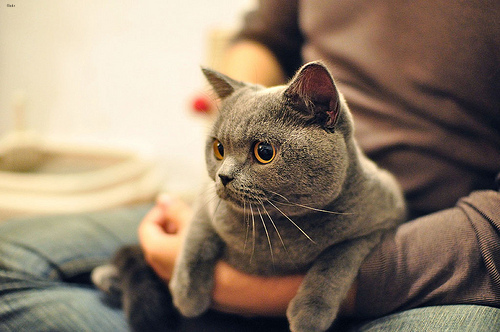
Animal: cat
Breed: british_shorthair